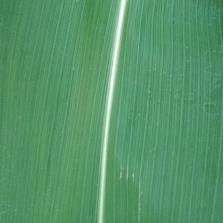
Crop: Maize
Condition: healthy-leaf